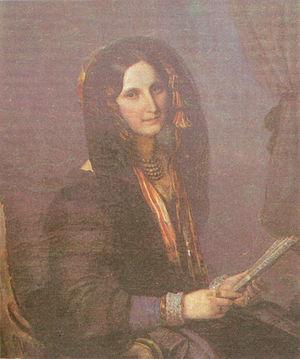
La comtesse Dolly de Ficquelmont von Tiesenhausen, est une aristocrate et salonnière russe, qui tint un journal publié en 1950. D'origine germano-balte et petite-fille du maréchal prince Koutouzov qui se distingua dans les guerres napoléoniennes, elle devint membre de la noblesse autrichienne par son mariage avec le comte Karl Ludwig von Ficquelmont.